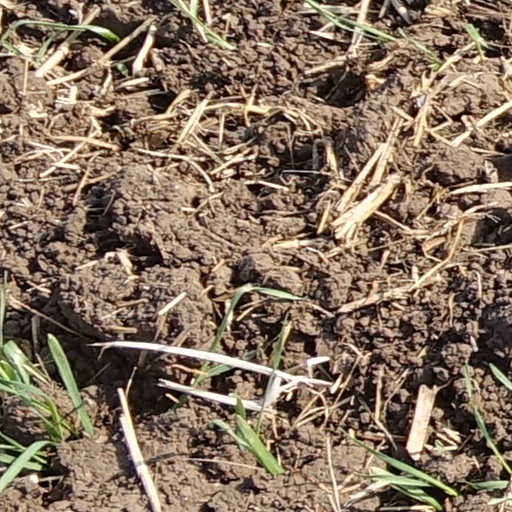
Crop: wheat